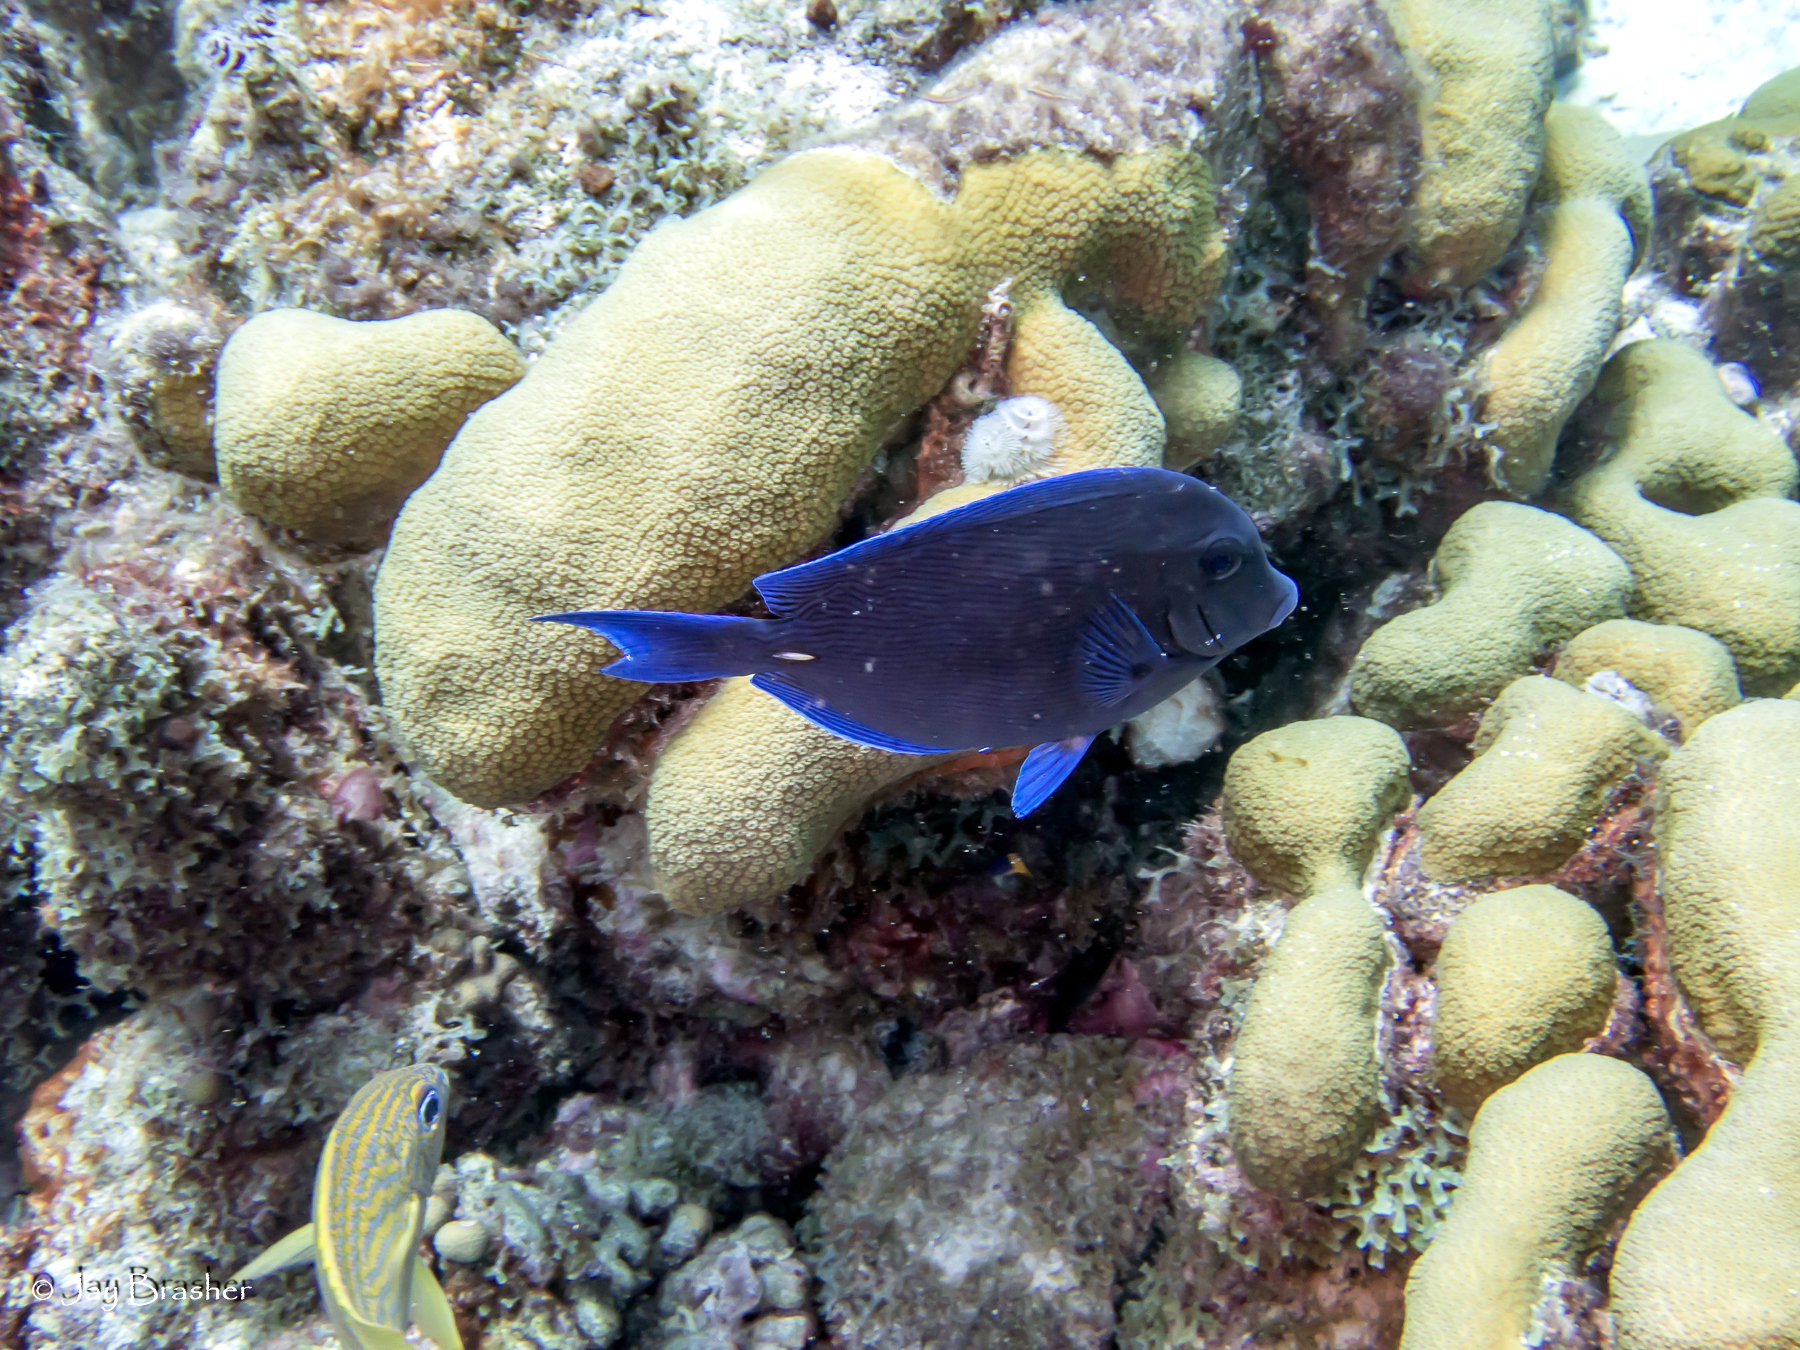
Acanthurus coeruleus (Atlantic Blue Tang)